Hollywood Squares

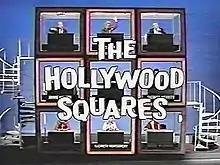
Title card for the original 1966–1981 version

Bert Parks hosted the 1965 pilot of "Hollywood Squares," which was taped at CBS Television City. A second pilot was taped with comedian Sandy Baron as host. Neither Parks nor Baron were considered to host the series, partly because NBC was "looking for a complete non-entity", and partly because Baron was considered "too New Yorky". NBC acquired the rights to the show, which debuted on October 17, 1966, with Peter Marshall as host, a job he held for 15 years. Marshall agreed to host because he did not want rival Dan Rowan to host. "Hollywood Squares" was the final addition to a short-lived game show powerhouse block on NBC, which for the next two years also included "Concentration", "Jeopardy!", "You Don't Say!", "Let's Make a Deal", "Match Game" and others. During most of its daytime run, NBC broadcast "The Hollywood Squares" at 11:30 a.m. Eastern/10:30 a.m. Central; it dominated the ratings until 1976 when it made the first of several time slot moves. The daytime show aired its 3,536th and last episode on June 20, 1980, when it was canceled to make way for a talk show with David Letterman that would become a precursor to his "Late Night" and "Late Show" programs.